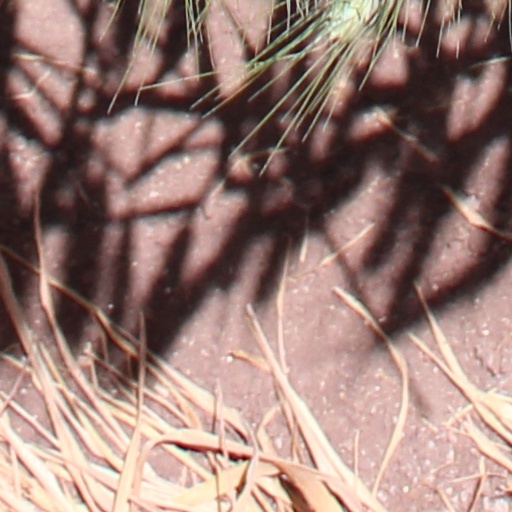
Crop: wheat